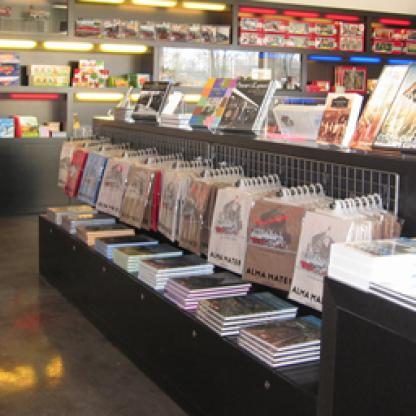
Scene: Indoor